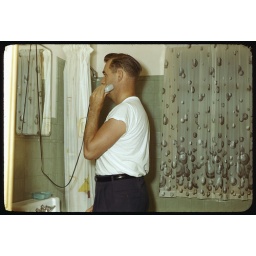
Wayne shaving in the bathroom of the house in Lauderdale, MN, late May or early June 1958.